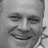
Emotion: happy